Smithsonian Institution

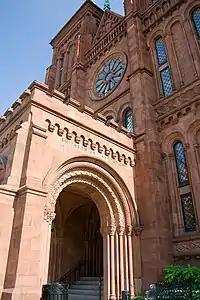
The Smithsonian Castle doorway

The Smithsonian has close ties with 168 other museums in 39 states, Panama, and Puerto Rico. These museums are known as Smithsonian Affiliated museums. Collections of artifacts are given to these museums in the form of long-term loans. The Smithsonian also has a large number of traveling exhibitions, operated through the Smithsonian Institution Traveling Exhibition Service (SITES). In 2008, 58 of these traveling exhibitions went to 510 venues across the country.